Hiroyuki Hamada (martial artist)

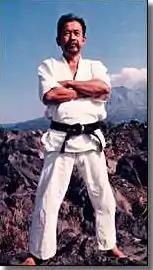
So Shihan Hiroyuki Hamada

Hiroyuki Hamada (October 29, 1925 – September 16, 2003) was a Japanese martial artist, master of Felton Messina and the founder of Nihon Koden Shindo Ryu Karatedo.